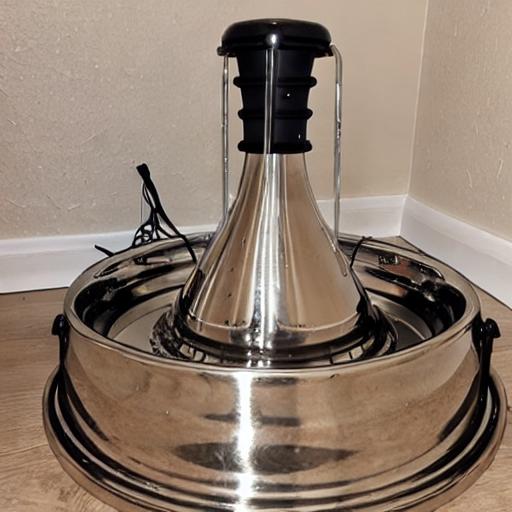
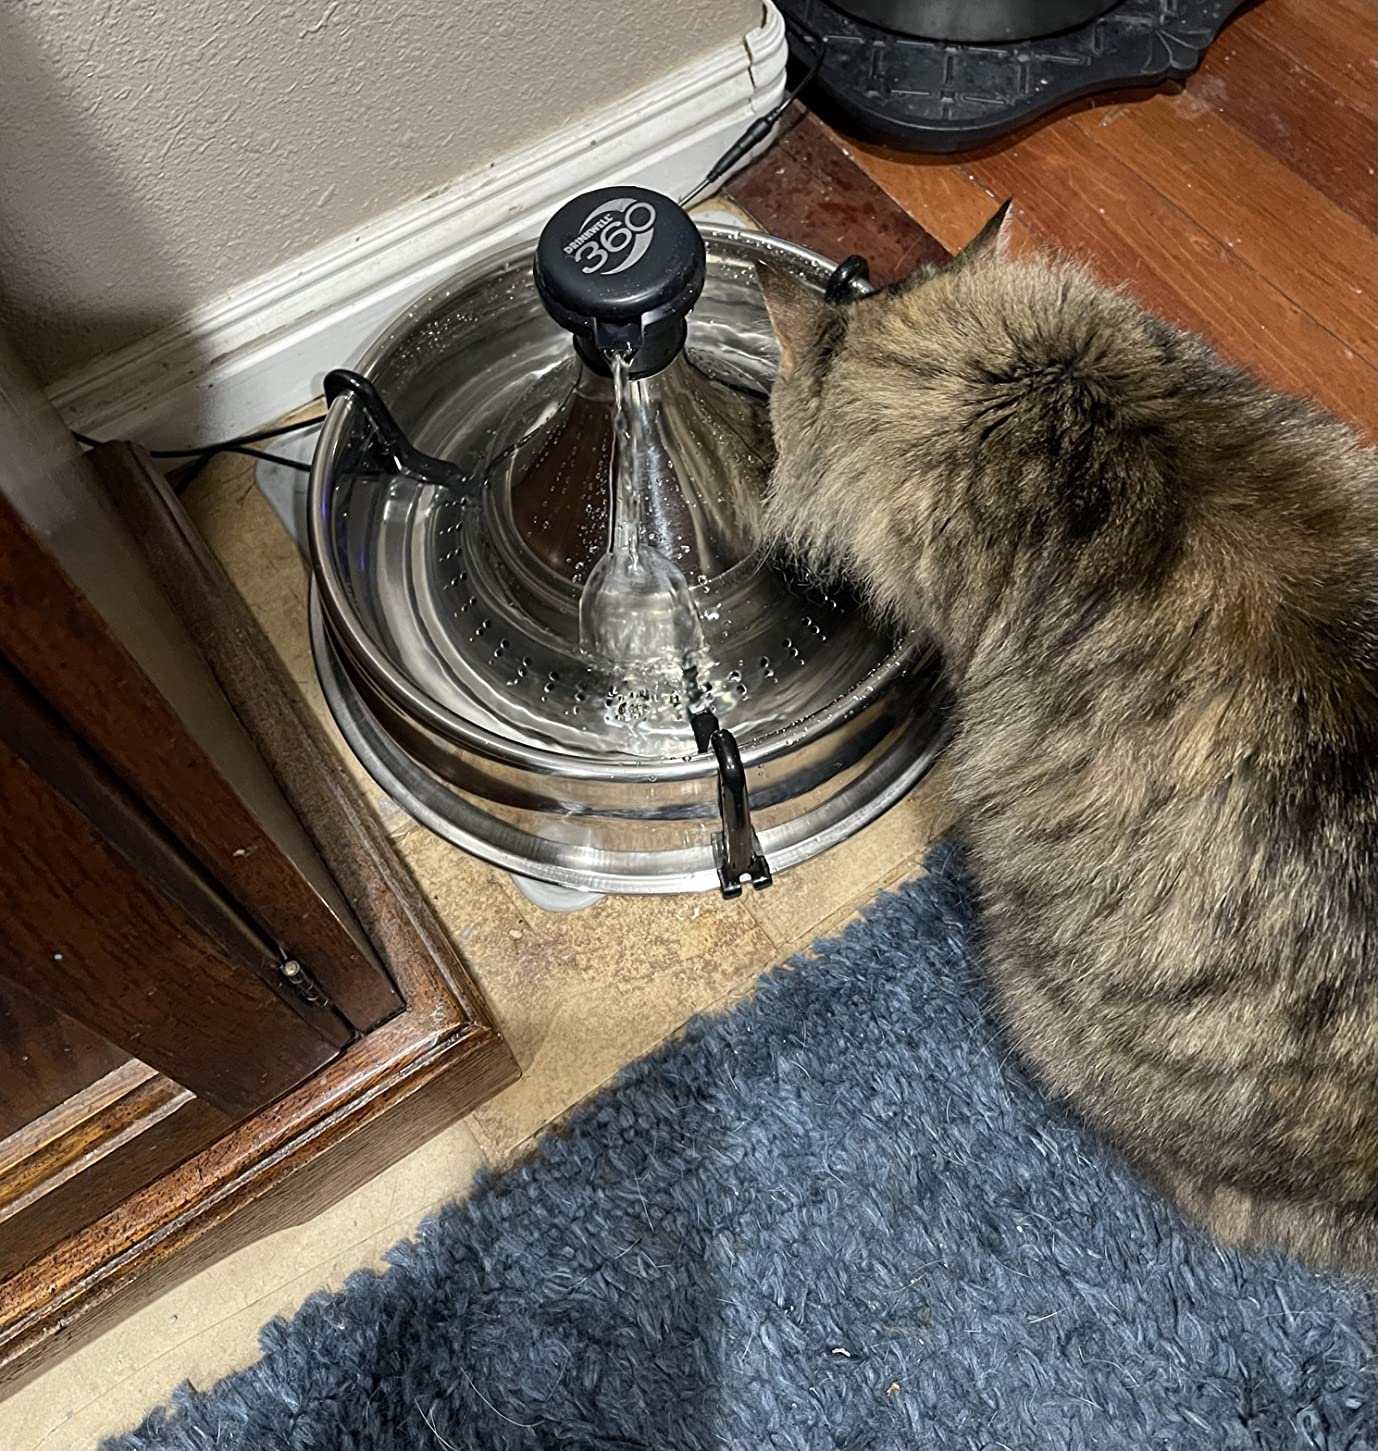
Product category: items_bowl
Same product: no